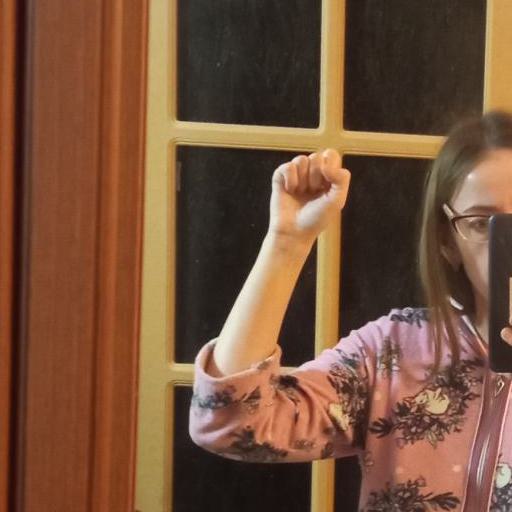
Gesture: fist